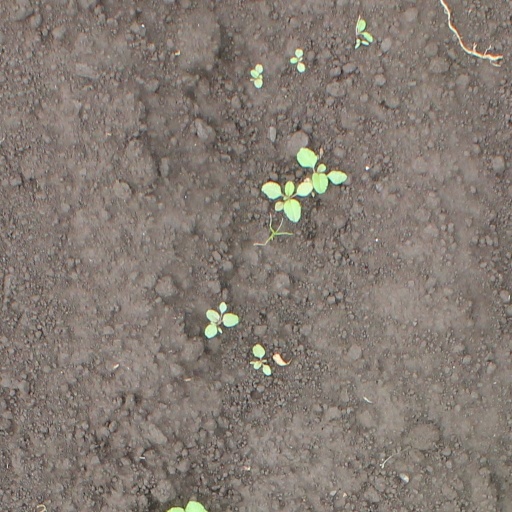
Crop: soybean